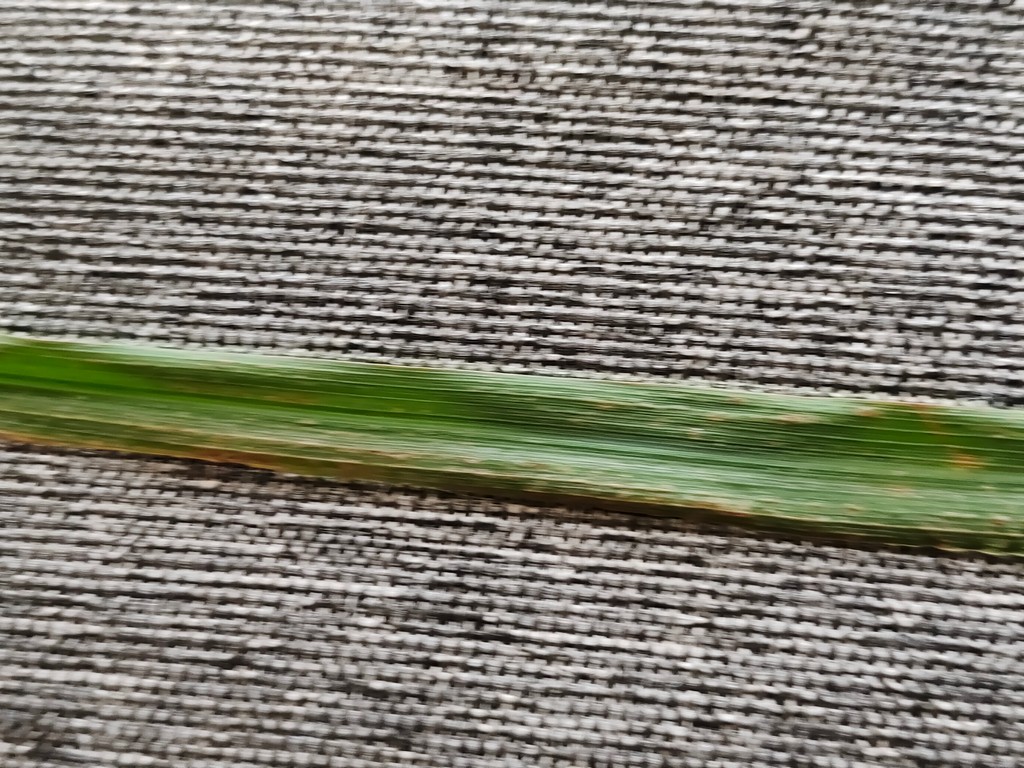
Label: Unhealthy